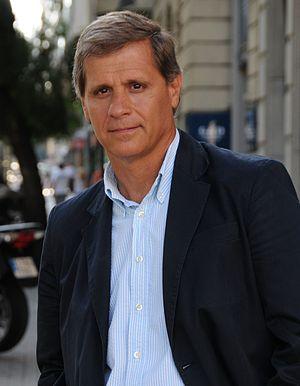
Alberto Fernández Díaz, né à Barcelone en 1961, est un homme politique espagnol membre du Parti populaire. Il est le frère cadet de l'ancien ministre de l'Intérieur Jorge Fernández Díaz.